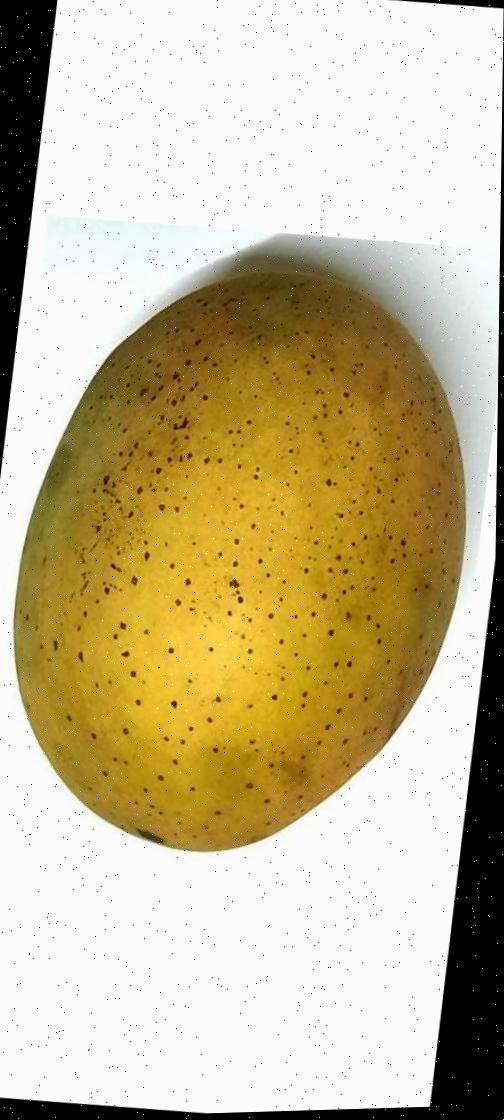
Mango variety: Shada